Westwood United Methodist Church

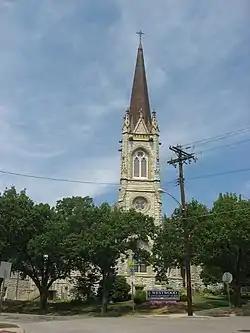
Front of the church

Westwood United Methodist Church is a historic Methodist church in Cincinnati, Ohio, United States. Constructed in 1896 for an established congregation, it has been named a historic site.